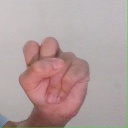
अक्षर: स